Cyclosa turbinata

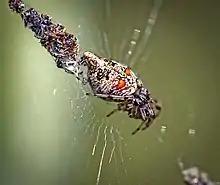
Trashline Orbweaver (Cyclosa turbinata)

"Mangora gibberosa", otherwise known as the lined orbweaver, is also commonly misidentified as "C. turbinata" due to its similar appearance and orb-style webs.